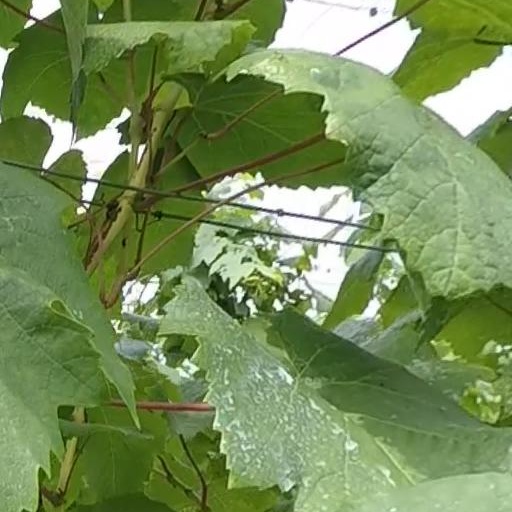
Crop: grape